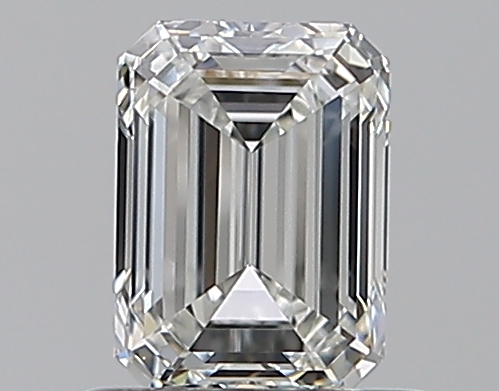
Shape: emerald
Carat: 0.7
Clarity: VVS2
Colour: H
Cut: EX
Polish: EX
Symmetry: EX
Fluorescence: N
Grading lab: GIA
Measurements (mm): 5.87 x 4.21 x 2.83